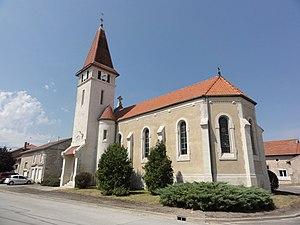
Grimaucourt-en-Woëvre est une commune française située dans le département de la Meuse, en région Grand Est.